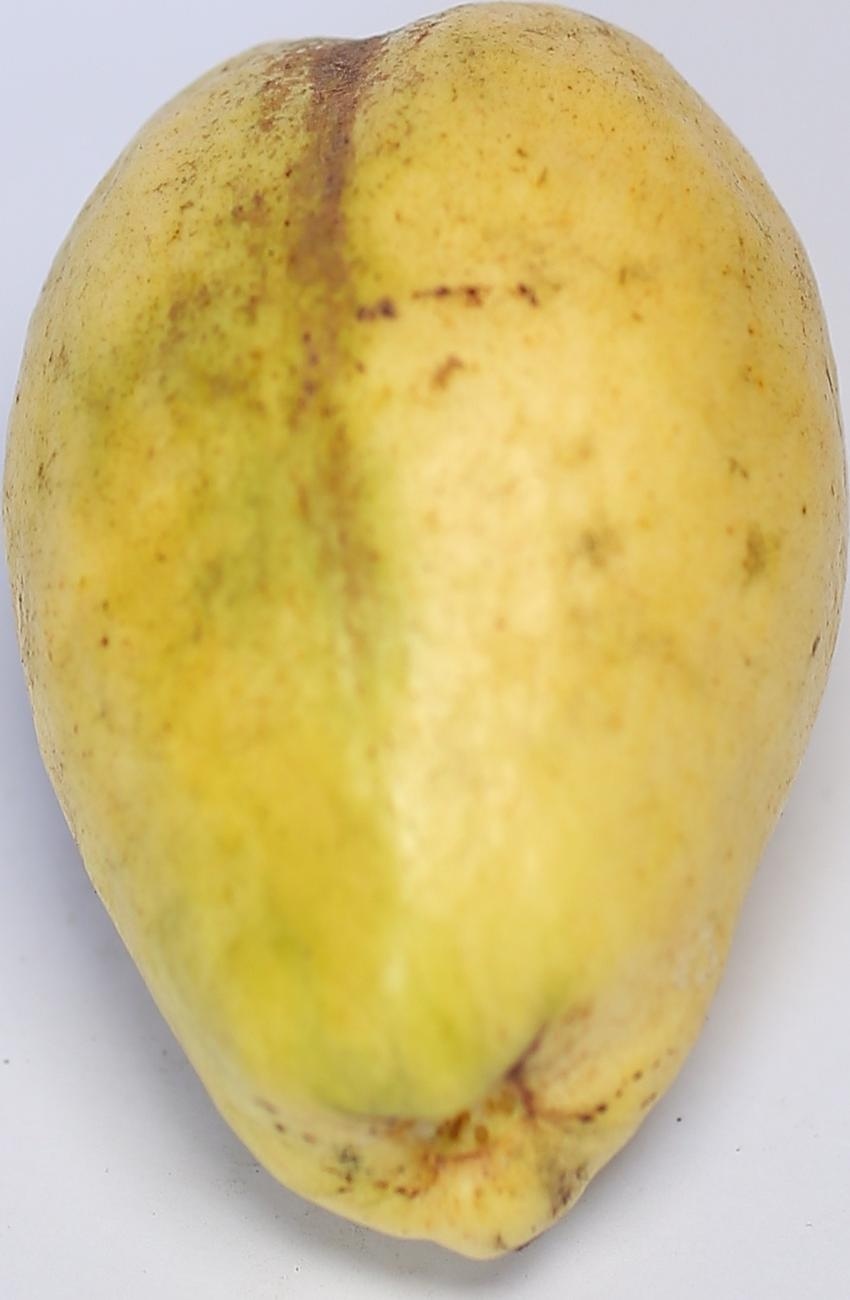
Maturity: ripe
Variety: thadhrami